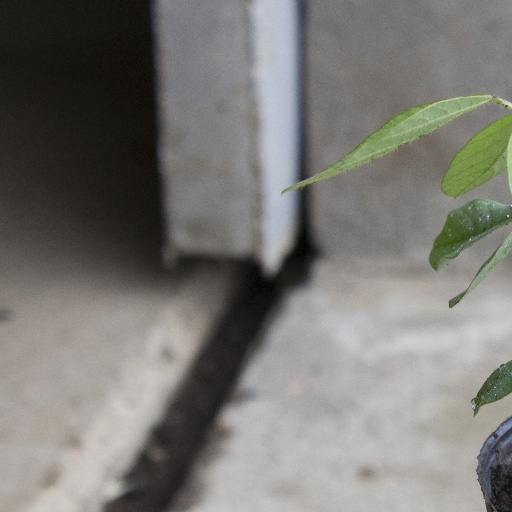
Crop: soybean